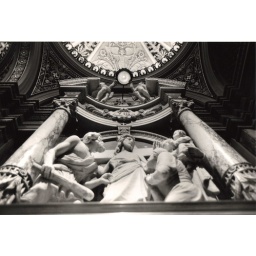
black and white of one of the stations of the cross in Our Lady of Victory Basilica, Lackawanna, NY about 1988